Sudarshan Gadyawali

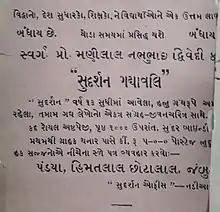

With the exception of the pieces "Siddhantasara", "Pranavinimay", "Kanta", and "Nrusinhavatar", most of Manilal's prose writings and poems were published in his two journals, "Priyamvada" and "Sudarshan". The works "Gulabsinh", "Shrimad Bhagvadgita" (translated from Sanskrit), and "Atmanimajjan" (a collection of poems) were originally published in installments in his journals. They were later published in book form, during the author's lifetime.